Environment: real
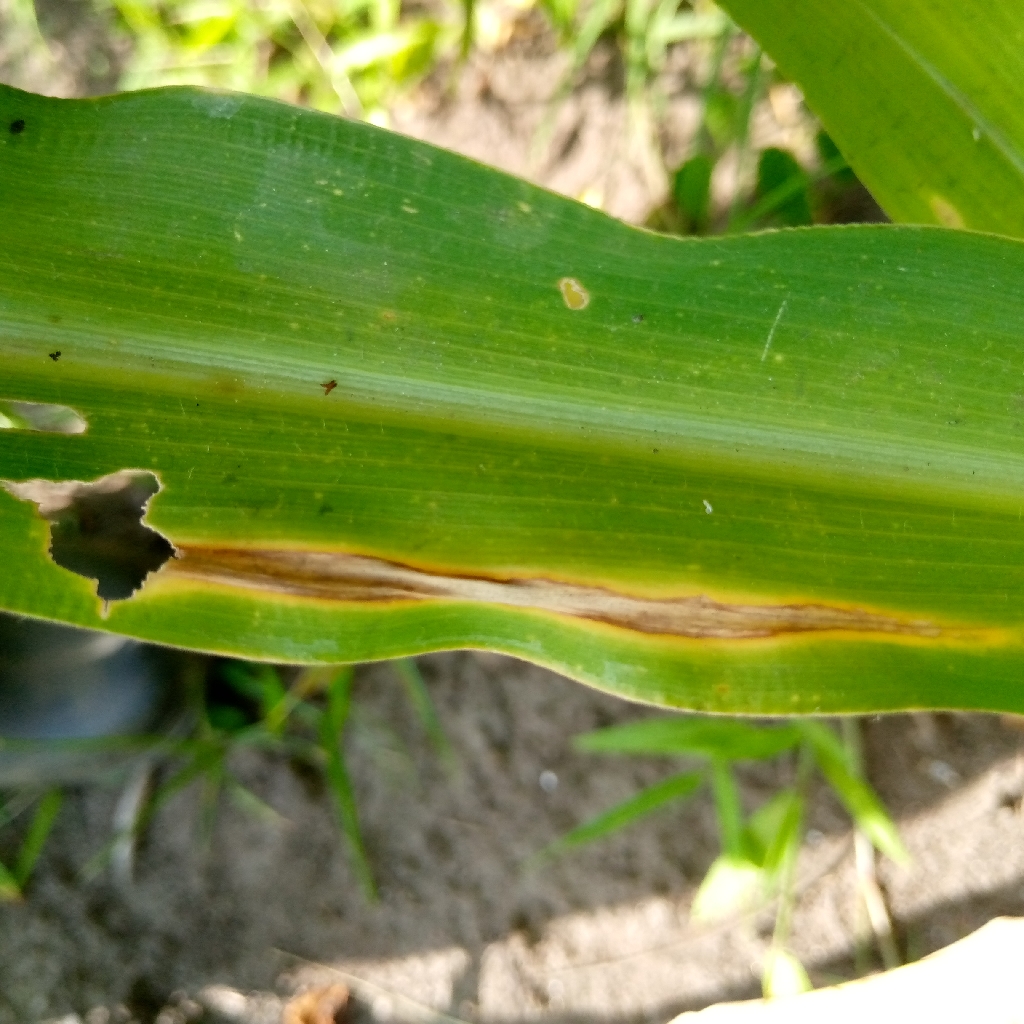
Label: northern_corn_leaf_blight